Galloway Hills

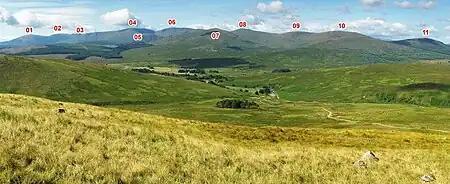
Rhinns of Kells Range from Cairnsmore of Carsphairn Hills 01 Meikle Millyea – 02 Milldown – 03 Millfire – 04 Corserine – 05 Craigrine – 06 Carlin's Cairn – 07 Cairnsgarroch – 08 Meaul – 09 Bow – 10 Coran of Portmark – 11 Black Craig.

Taking the Rhinns of Kells from north to south we start on Black Craig on the east bank of Loch Doon, followed by Coran of Portmark, Meaul, Carlin's Cairn, Corserine, Millfire, Milldown, Meikle Millyea, Little Millyea and Darrou. Darrou lies about halfway between Loch Dee and Clatteringshaws. The Rhinns of Kells is 15.5 km as the crow flies from Black Craig to Darrou and the ridge has a double curve on it making it somewhat longer than that. It tends to be a gently undulating ridge along its length, making for relatively easy walking.